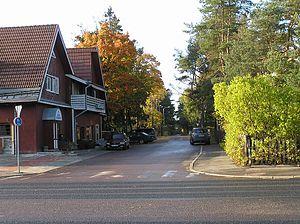
Kivimäe est un quartier du district de Nõmme à Tallinn en Estonie.